Answer in natural language. Considering the relative positions, where is modern stainless steel refrigerator with respect to wall paint? Choose between the following options: below or above
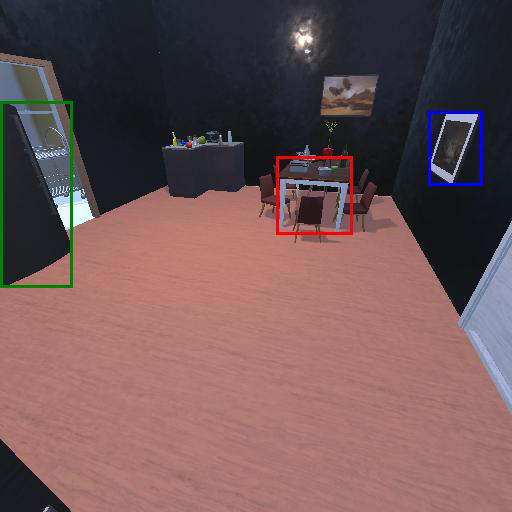
<answer>below</answer>